Premio Tiepolo

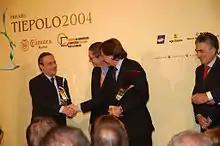

The Premio Tiepolo award ceremony is organized by CCIS, located in Madrid, and since the year 2016 by the Spanish Confederation of Business Organisations (CEOE) of Madrid as well.